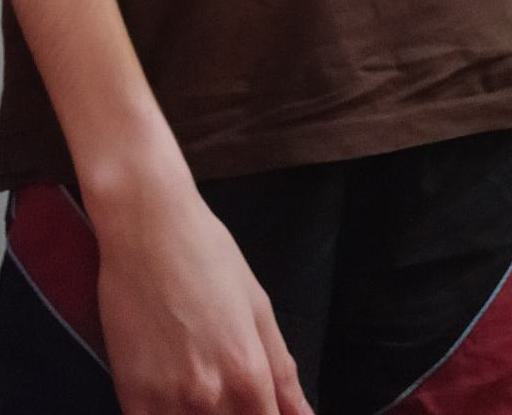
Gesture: no_gesture